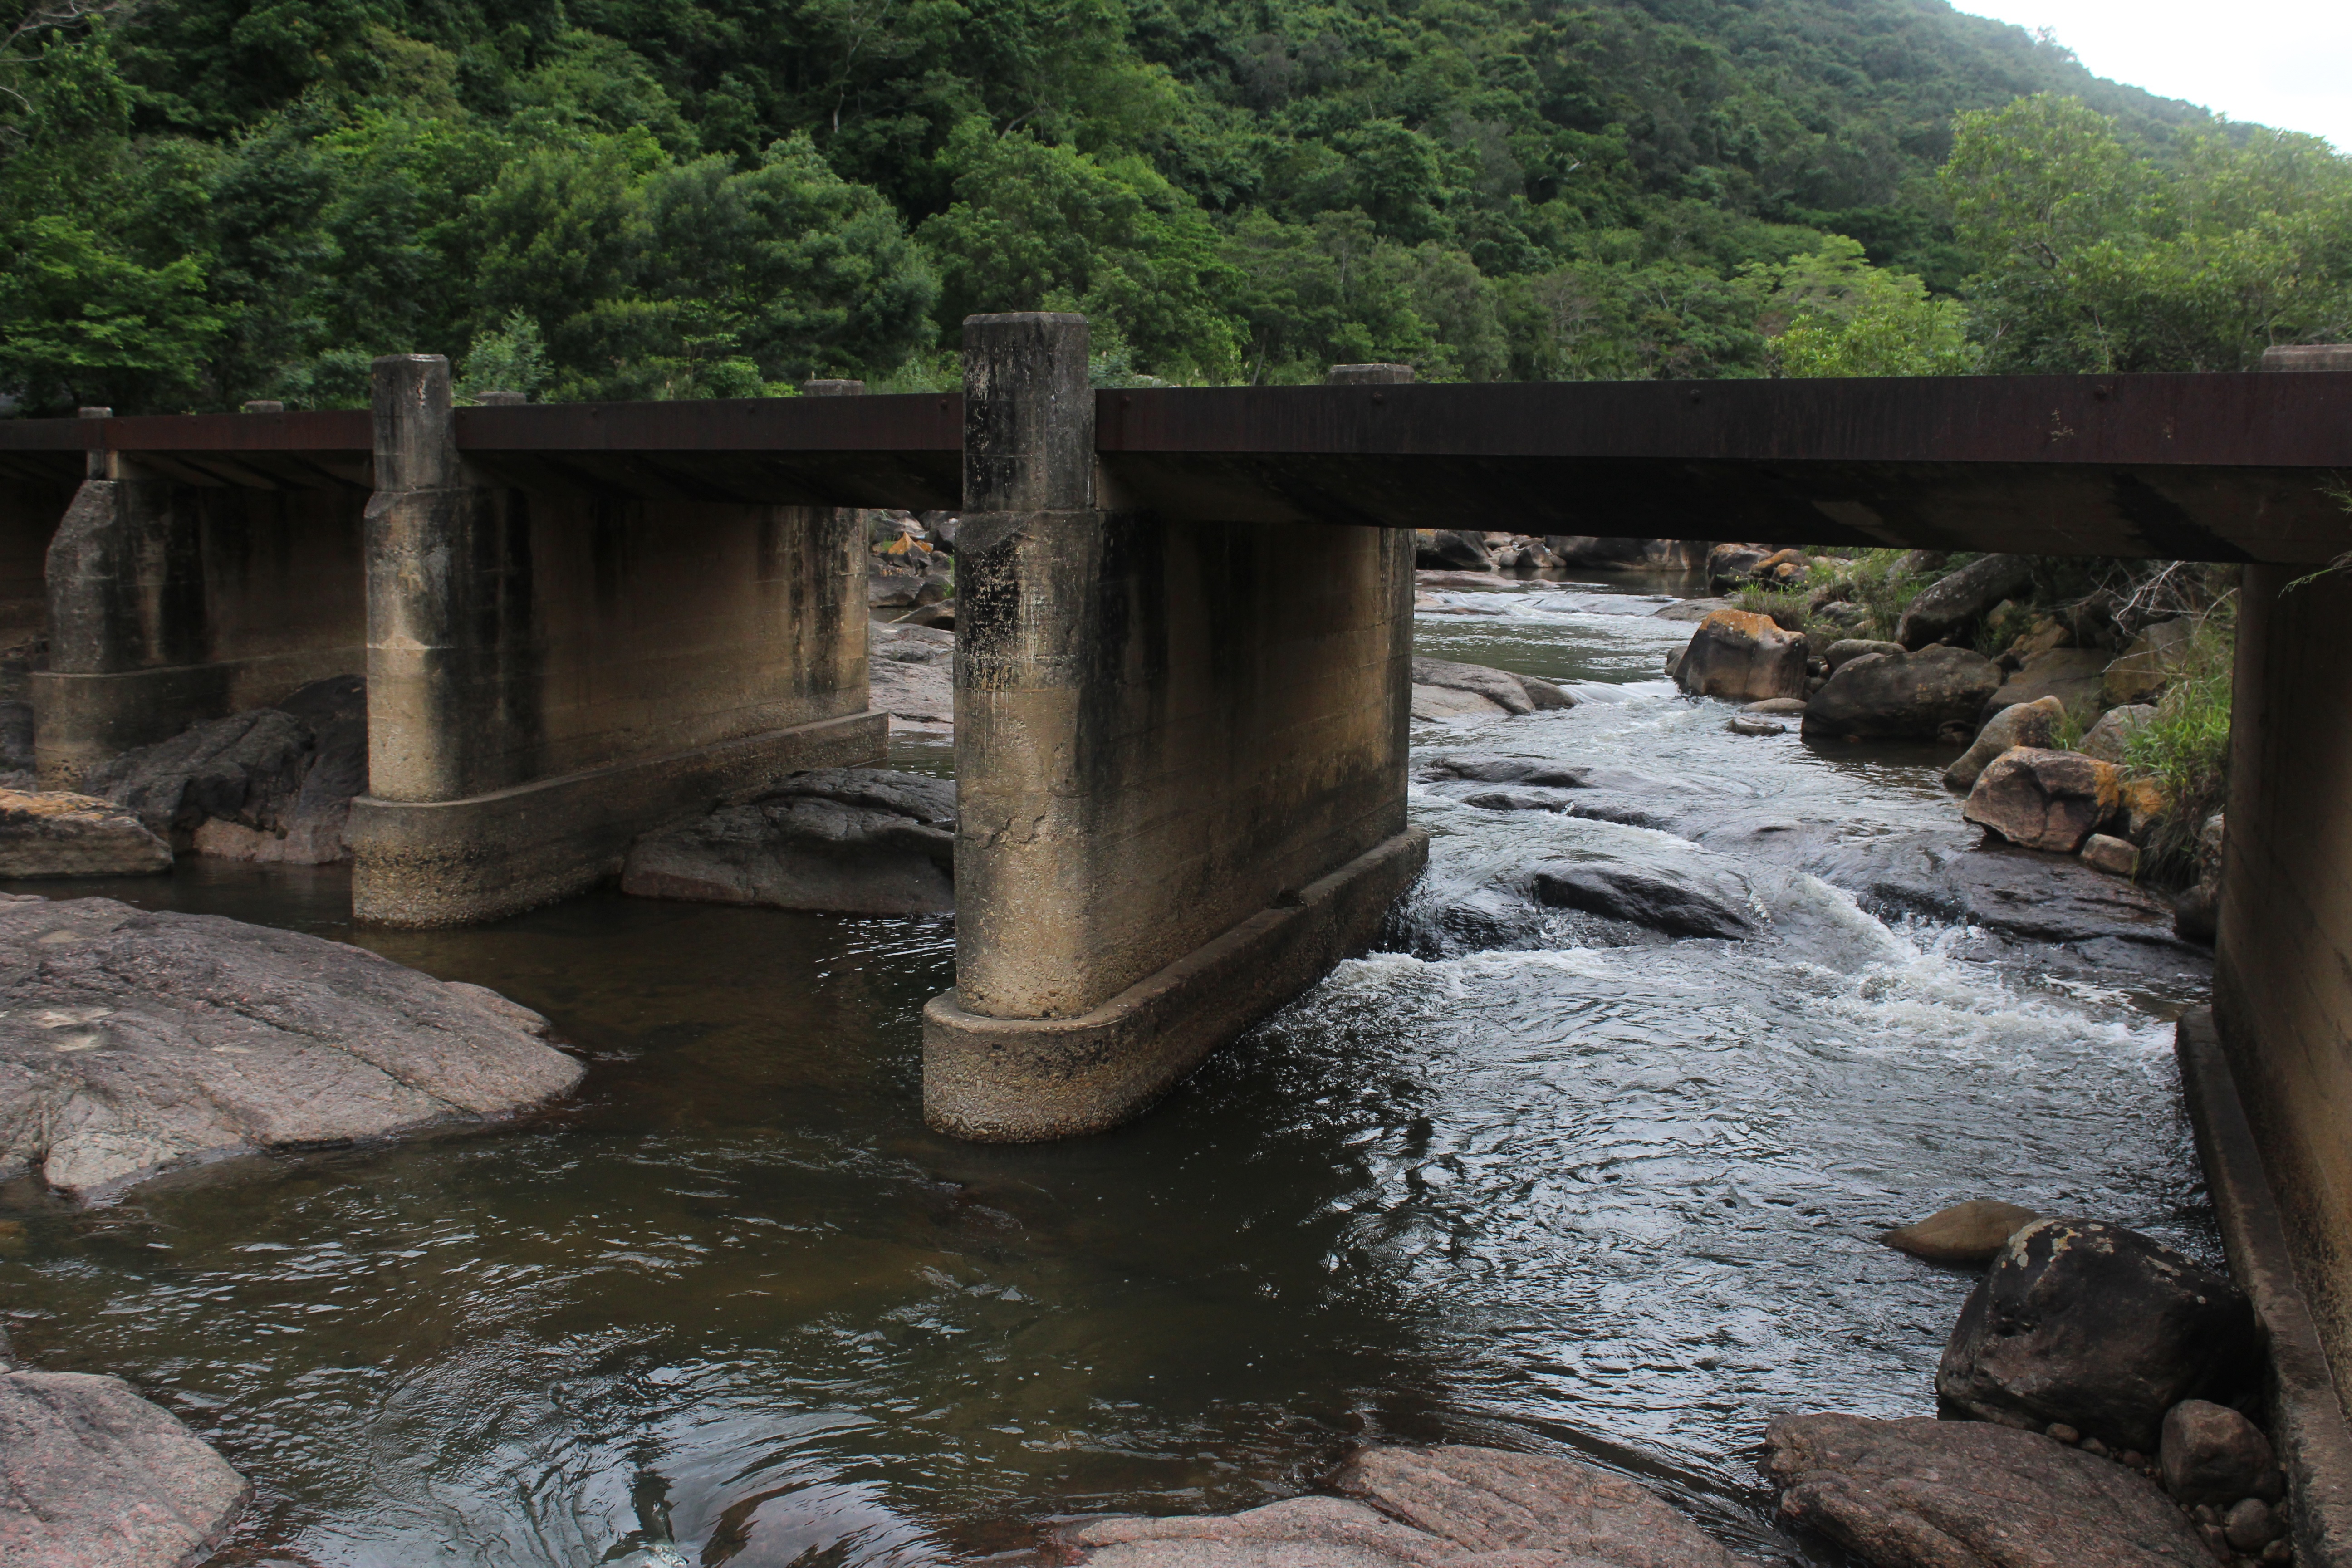
water, bridge, river, stream, jungle, reservoir, devil's bridge, nonbuilding structure